Geoff Campbell

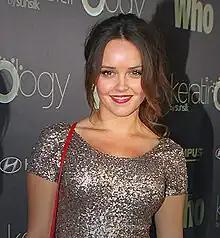
Rebecca Breeds played Ruby Buckton.

Geoff developed a romance with Ruby Buckton (Rebecca Breeds) just before his departure. Breeds said that there was "a lot of love between them" and that they had a beautiful relationship. She also said that while circumstances changed, their feelings did not. When Geoff and Ruby decided to get intimate, Ruby took the initiative to make it special between them. Breeds thought Geoff and Ruby were a great couple and commented that Geoff had a level of maturity that Ruby's ex-boyfriend did not have. She also enjoyed working with Lewis and believed that they had a good chemistry together. Lewis told "TV Week"'s Carolyn Stewart that it took Geoff and Ruby about a year to work out what was going between them. He continued "I don't want to bring "Twilight" into it – and the vampire dude that I don't like! – but he can't be with the girl he loves and it kills him. That's what Geoff does to Ruby. He soon realises it doesn't help one little bit, but you'll have to watch to see exactly how everything happens!"